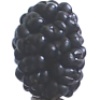
Label: mulberry